KK Sutjeska

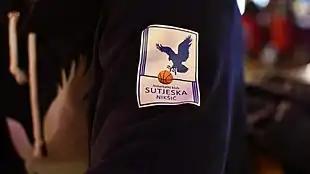
KK Sutjeska apparel in February 2022.

"The Dukes" "(Vojvode)" is the popular name for fervent Sutjeska fans. They were established in Nikšić as an NGO in 1988 and are one of the largest groups of supporters in Montenegro. They tend to follow all sports teams that compete under the “Sutjeska” name, home and away matches.